Pranckh

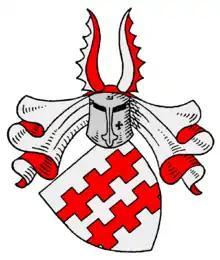
Pranckh coat of arms

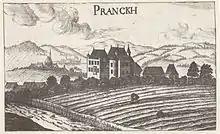
Castle Pranckh

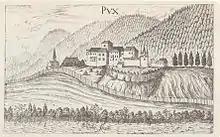
Castle Pux

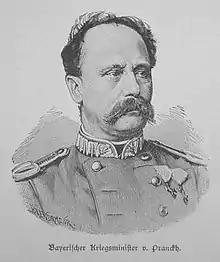
Siegmund Freiherr von Pranckh, Bavarian General and Minister of War

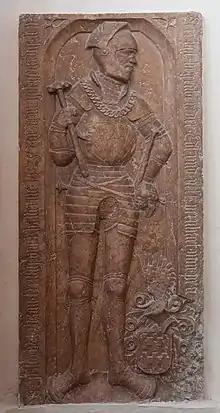
Epitaph of Pernhart von Pranckh in Sankt Johann-Köppling

The Pranckh family is an ancient Austrian noble family, descending from Pranckh Castle, near Sankt Marein bei Knittelfeld in the former March and later Duchy of Styria. The family's origins date back to the year 1135, when Wolfkerus de Branka attested a charter regarding an endowment to Admont Abbey, thus making it one of the oldest families in Austria still present today. In addition to the Styrian mainline, other branches existed in Salzburg, Carinthia, Lower Austria and Bavaria.